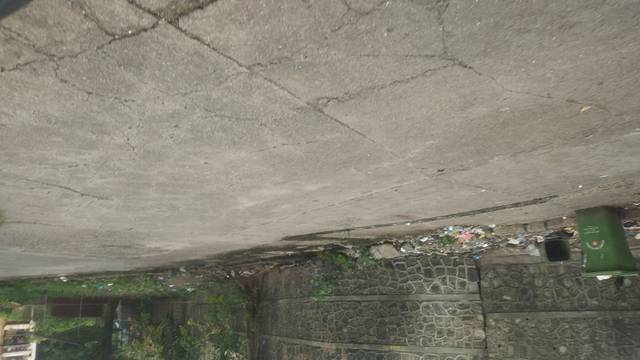
Region: India
Coordinates: 19.079, 72.871